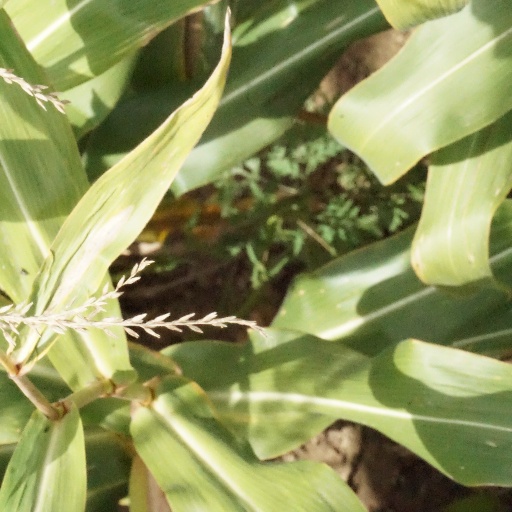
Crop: maize; corn